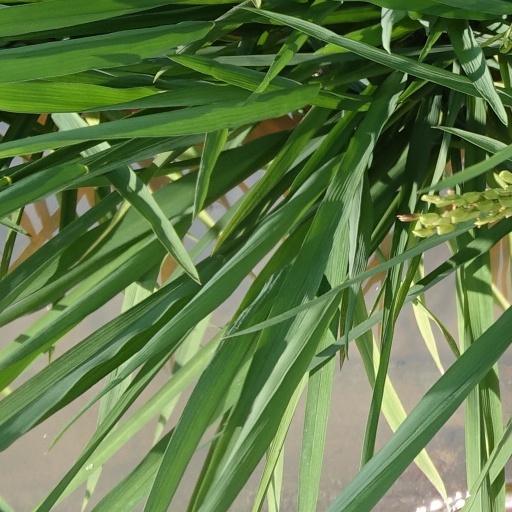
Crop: rice